Olli

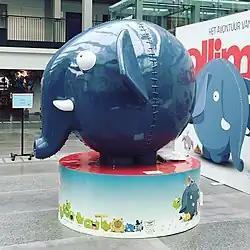
Olli in the Erasmus MC

Olli is a Dutch children's book character and a stuffed toy. The character Olli was created in 2004 by Dutch designer and film director Hein Mevissen along with writer Diederiekje Bok as a character for a bottled mineral water. Olli was one of the many characters used on the packages and posters of the bottled water brand and John's Phone. Olli was launched at a party of MTV In Rotterdam in 2004. In 2013, Olli was again part of a campaign, this time to save the Rotterdam Zoo Diergaarde Blijdorp. Olli is part of the Ollimania family which is the company that created and owns all characters. After the launch, Olli became the symbol of Rotterdam and a mascot for professional football club Feyenoord. On 10 September 2015, Ollimania and its creators Hein Mevissen and Diederiekje Bok donated a huge Olli statue to the Sophia children's hospital in Rotterdam.